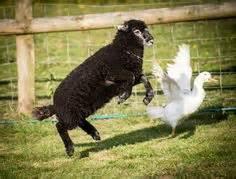
sheep